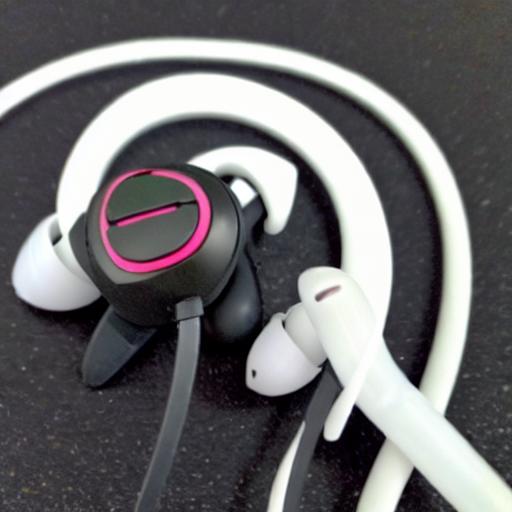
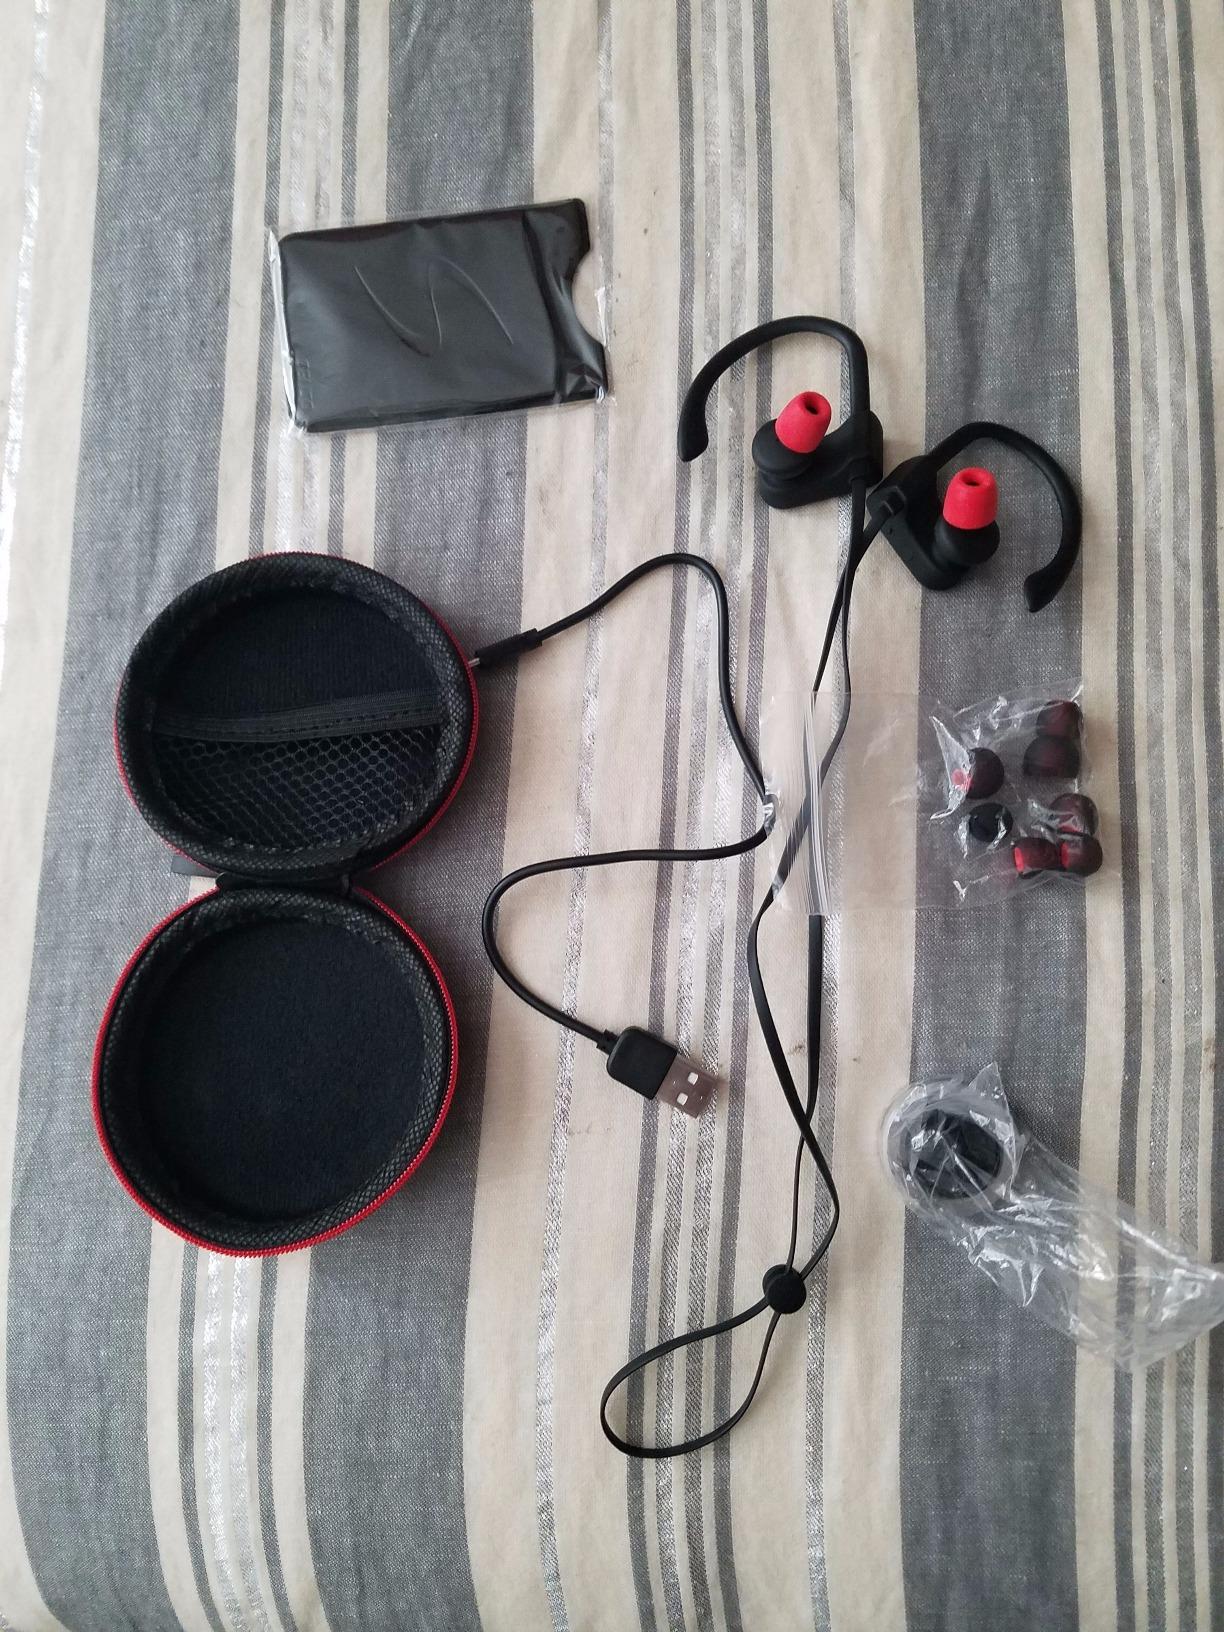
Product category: earbuds
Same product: no